Katherine Barnardiston

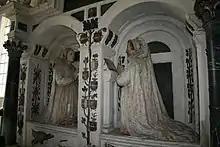
in St Peter and St Paul's church Kedington

She was born in the centre of London in the parish of St Michael-le-Querne. She first married Bartholomew Soame and they lived in the parish of St Mary Colechurch. Soame died in 1596.